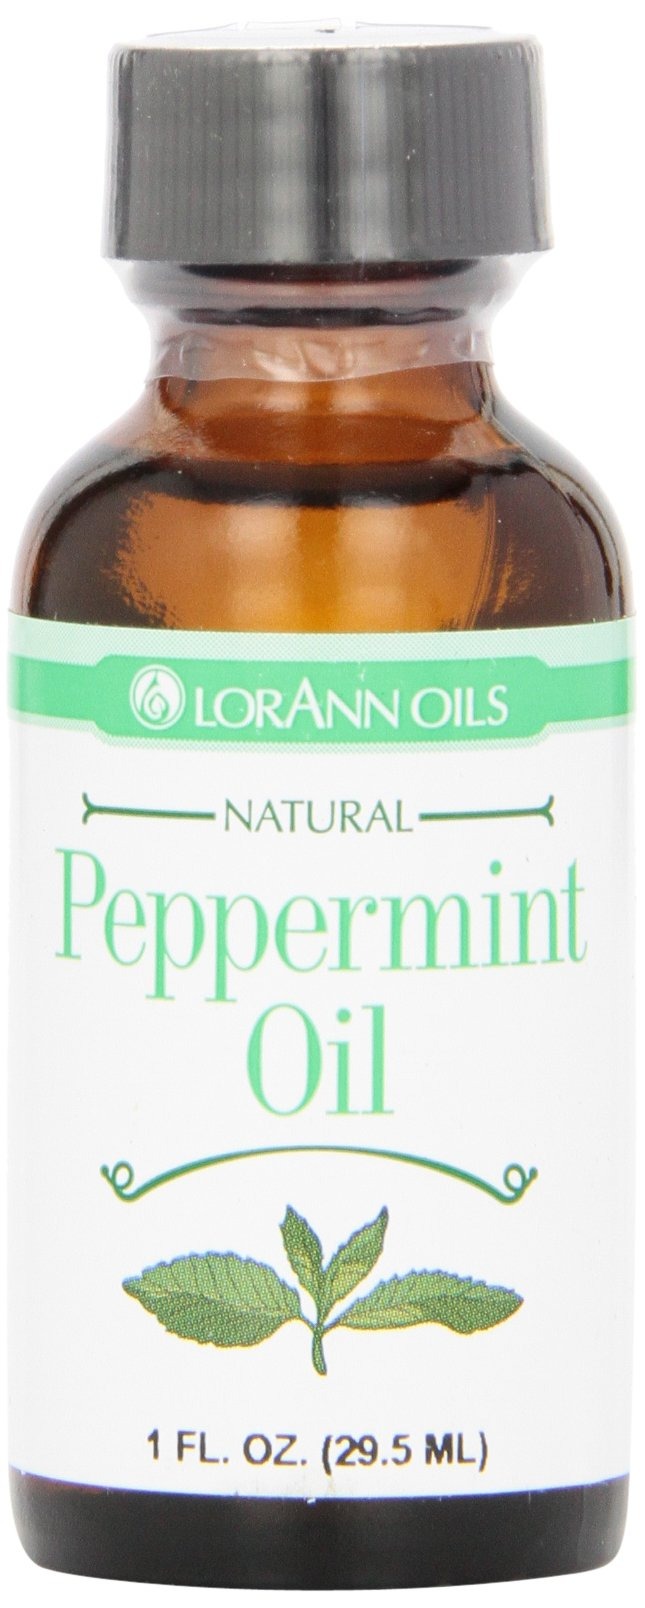
Item Name: LorAnn Peppermint Oil SS Natural Flavor, 1 ounce bottle
Bullet Point 1: Peppermint oil (Mentha piperita) a pure, natural essential oil and is used as a flavoring for its powerful, minty flavor. Peppermint is also used in aromatherapy for its invigorating and refreshing properties. When used as a flavoring, use sparingly, essential oils are potent. Appropriate for use in chocolates and coatings (typical use is ¼ to ½ teaspoon per pound)
Bullet Point 2: Peppermint oil (Mentha piperita) a pure, natural essential oil and is used as a flavoring for its powerful, minty flavor. Peppermint is also used in aromatherapy for its invigorating and refreshing properties. When used as a flavoring, use sparingly, essential oils are potent. Appropriate for use in chocolates and coatings (typical use is ¼ to ½ teaspoon per pound)
Bullet Point 3: A little goes a long way! LorAnn’s super strength flavors are three to four times the strength of typical baking extracts.
Bullet Point 4: When substituting super strength flavors for extracts, use ¼ to ½ teaspoon for 1 teaspoon of extract.
Bullet Point 5: Typical uses: hard candy, general candy making, cakes, cookies, frosting, ice cream and a wide variety of other baking and confectionery applications.
Bullet Point 6: Kosher - Gluten Free
Value: 1.0
Unit: Fl Oz

Price: 11.485